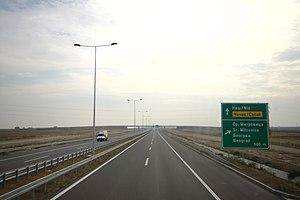
Le Périphérique de Belgrade est une ceinture périphérique autoroutière en construction contournant la ville de Belgrade, la capitale de la Serbie.
Le réseau autoroutier serbe est en grande partie à péage. En 2019, ce réseau compte 963 km de route. Depuis le 1ᵉʳ juin 2018, la vitesse est limitée à 130 km/h. La première liaison autoroutière a été inaugurée en 1970, la section dans Belgrade qui fait partie aujourd'hui de l'autoroute A3. Une seconde liaison a été inaugurée 7 ans plus tard entre la 17 Mostar de l'autoroute A3 et la 32 Umčari qui fait partie de l'autoroute A1.
Les routes de Serbie constituent l'épine dorsale des transports en Serbie. Le réseau est constitué de 40 845 km de routes, dont 5 525 km de routes nationales de « catégorie I », 11 540 km de routes nationales de « catégorie II », 23 780 km de routes locales et 963 km d'autoroutes. Le réseau routier est géré par l'entreprise publique "Putevi Srbije".
L’autoroute A1 est une autoroute majeure de Serbie qui relie entre elles les frontières serbo-hongroise et serbo-nord - macédonienne passant près des villes de Subotica, Novi Sad, la capitale Belgrade, Niš, Leskovac et Vranje. Elle est également appelée « Corridor 10 » ou « E75 ». C’est aussi la plus longue autoroute de Serbie avec ses 584 kilomètres. Cette autoroute fait partie de la route européenne 75 et devrait être achevée en septembre 2022.